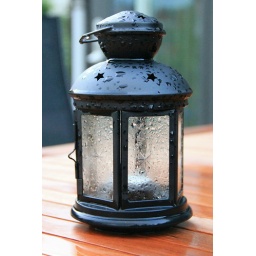
A garden light on the wooden table in my garden.